North American T-6 Texan

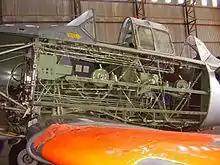
South African Air Force Harvard under restoration exposing internal structure

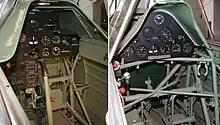
Left – front cockpit, right – rear cockpit

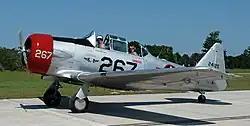
"Nella", owned by the Commemorative Air Force, preparing for take off

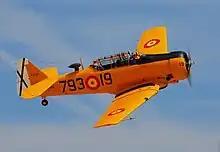
T-6 Texan of the Spanish Air Force

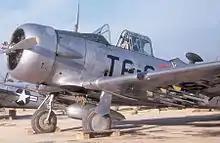
A USAF T-6 forward air control aircraft in Korea

The Texan's ancestry goes back to the North American NA-16 prototype which was first flown on 1 April 1935. In 1935, NAA submitted this design for the U.S. Army Air Corps Basic Trainer Competition. NAA also targeted the export market.